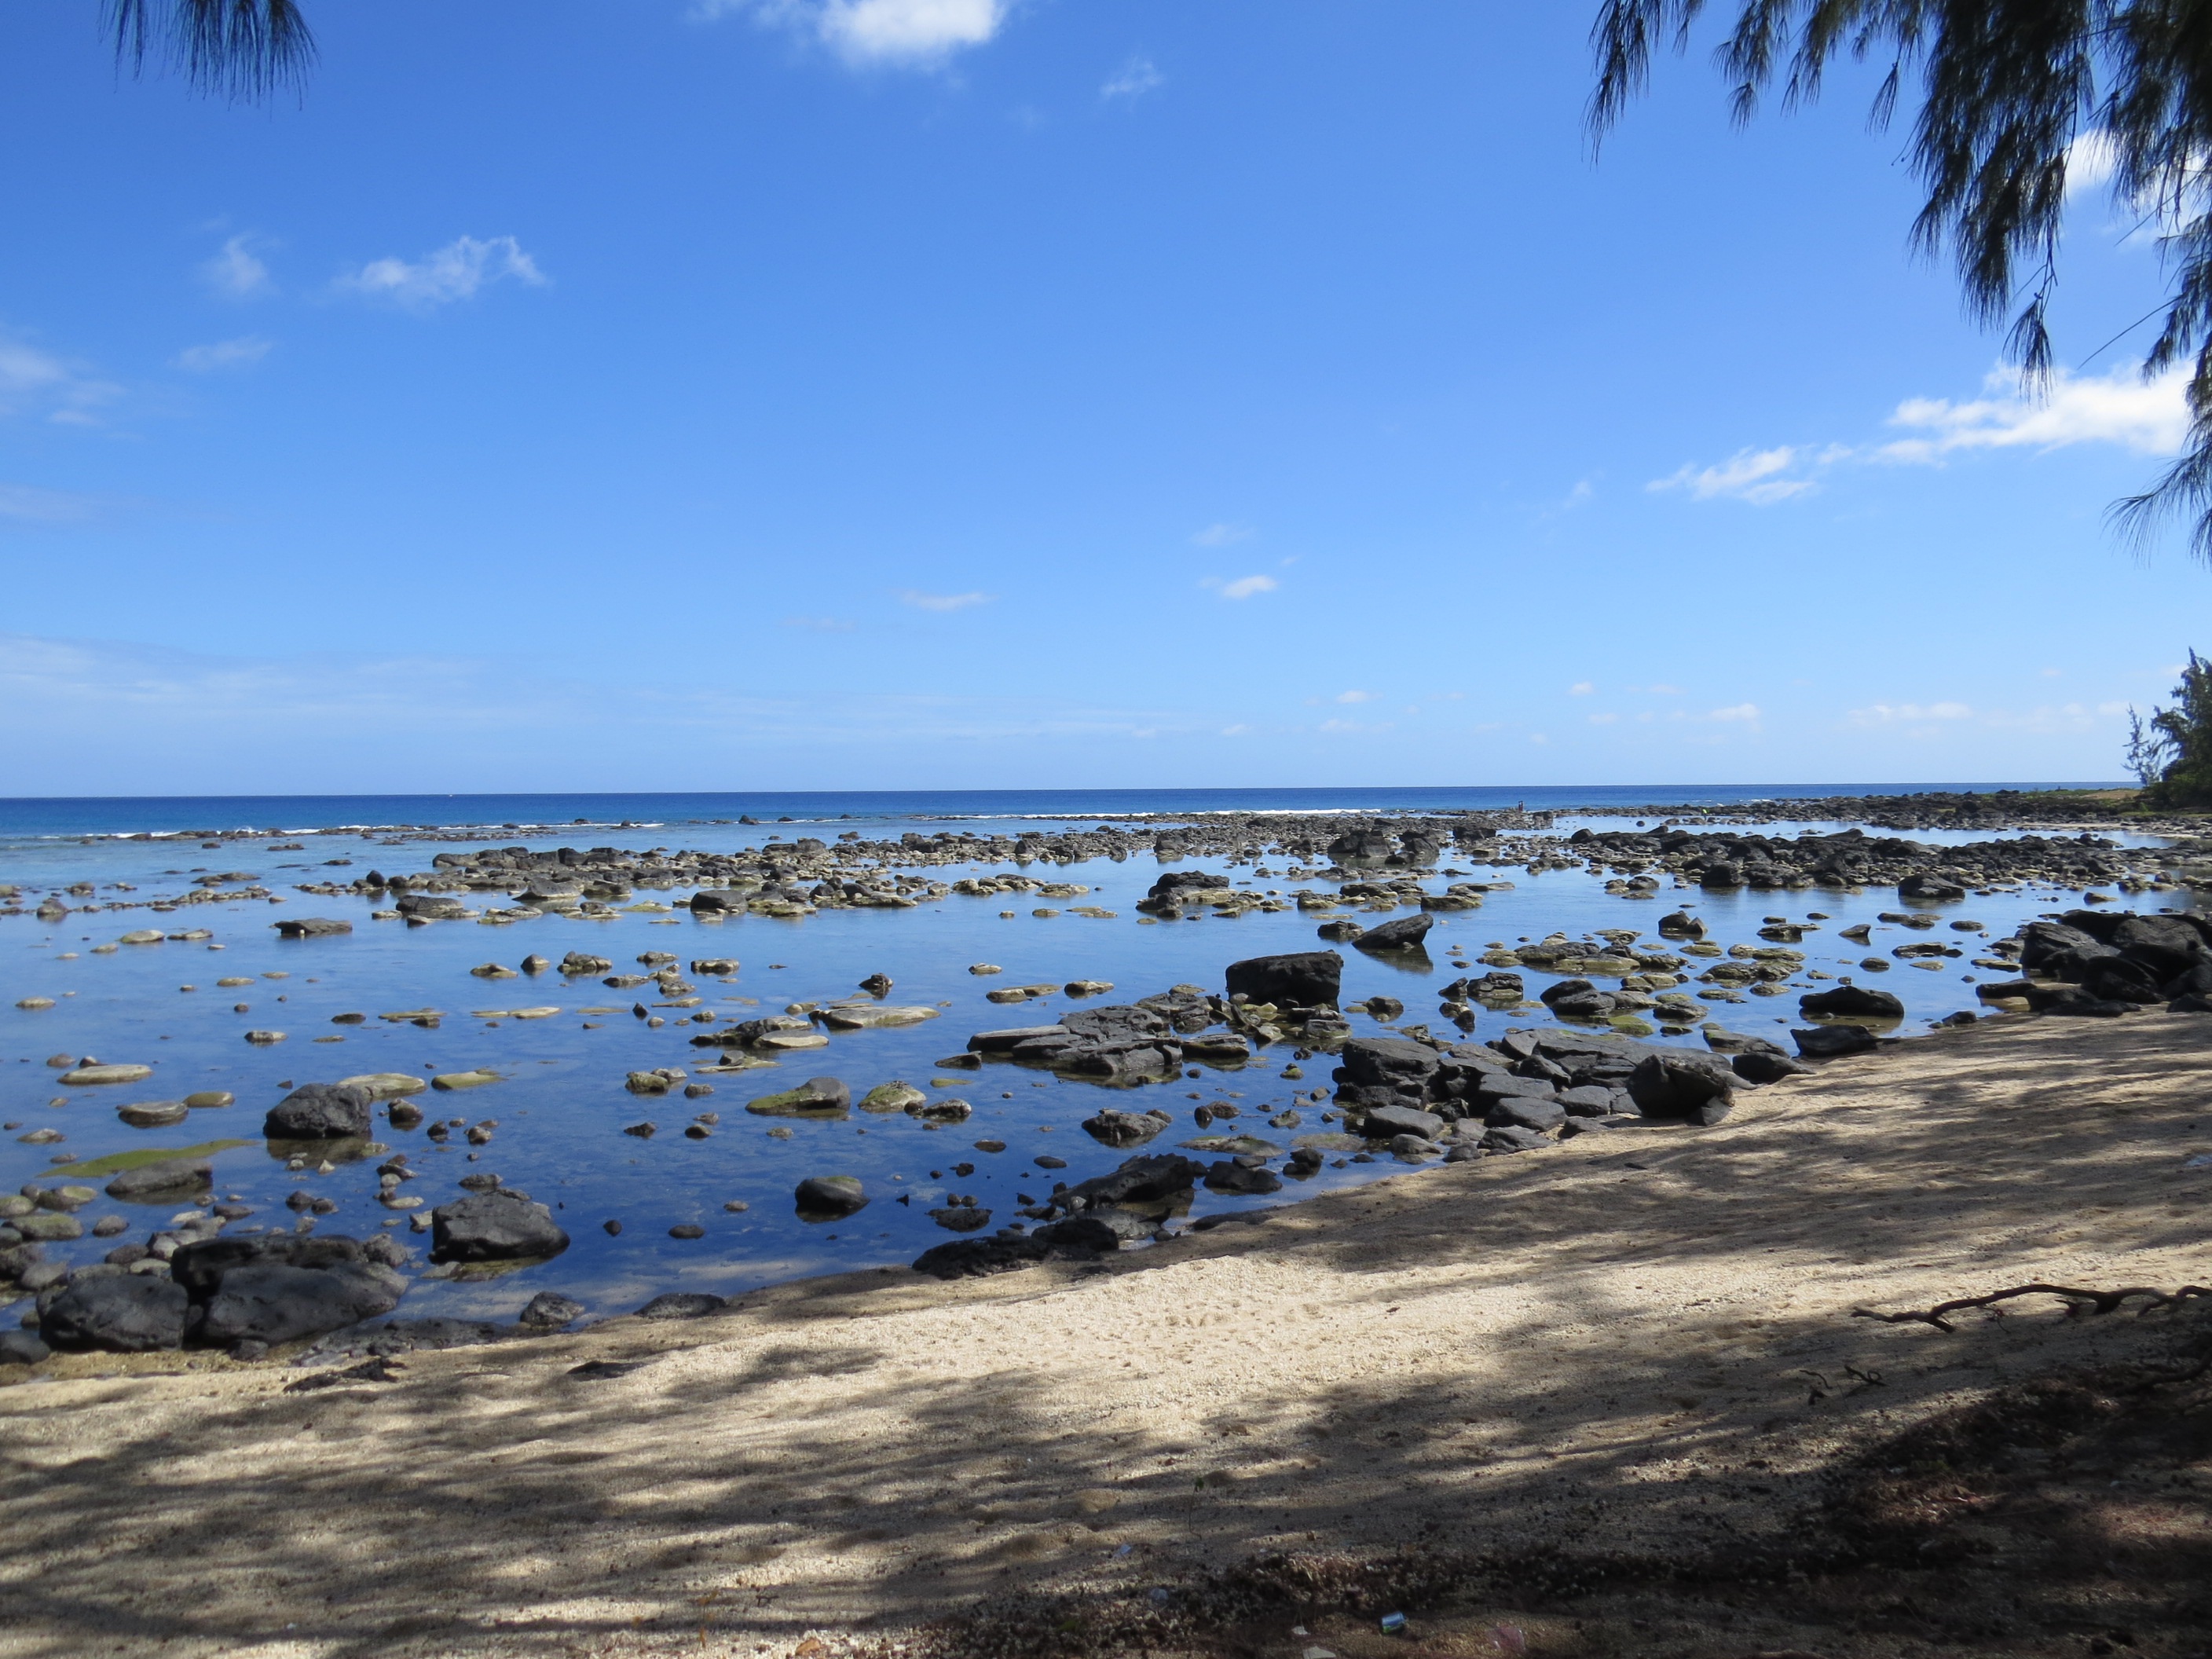
beach, sea, coast, water, nature, sand, rock, ocean, horizon, shore, wave, coastal, vacation, cove, lagoon, bay, body of water, blue sky, stones, mar, litoral, sol, cape, beira mar, wind wave